Anaconda (film series)

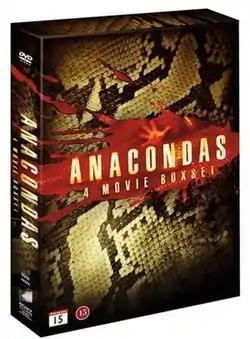
Cover for the DVD box set containing the first four films

Anaconda (also known as Anacondas) is an American horror film series created by Hans Bauer, Jim Cash and Jack Epps Jr. Produced and distributed by Sony Pictures Entertainment, the series began with "Anaconda" (1997), directed by Luis Llosa, and was followed by one theatrical stand-alone sequel, "" (2004), three television sequels ("" (2008), "" (2009), and "Lake Placid vs. Anaconda" (2015), the latter being a crossover with the "Lake Placid" film series) and a reboot, "Anaconda" (2025). Each installment revolves around giant man-eating anacondas and the efforts of various groups of people to capture or destroy the creatures. The fictional plant known as the Blood Orchid and the company Wexel Hall Pharmaceuticals as well as the fictitious Murdoch family are repeatedly referenced in the films.